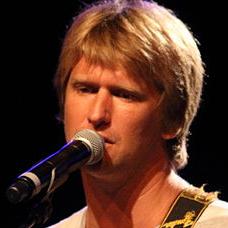
Age: 34